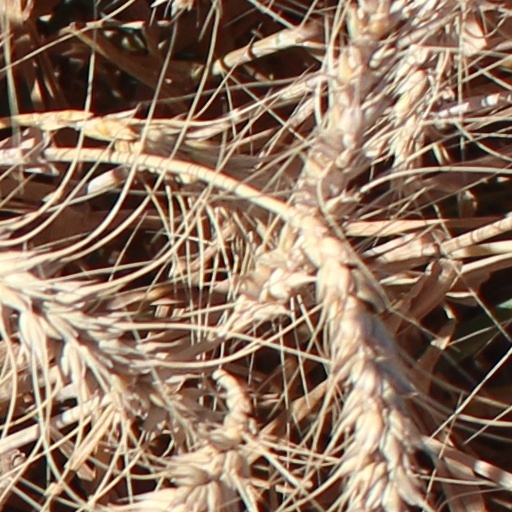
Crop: wheat